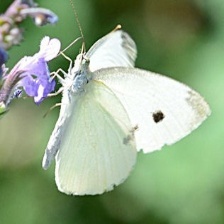
Species: CABBAGE WHITE
Butterfly family (ImageNet category): cabbage_butterfly